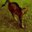
Label: cat